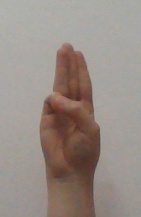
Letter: thaa